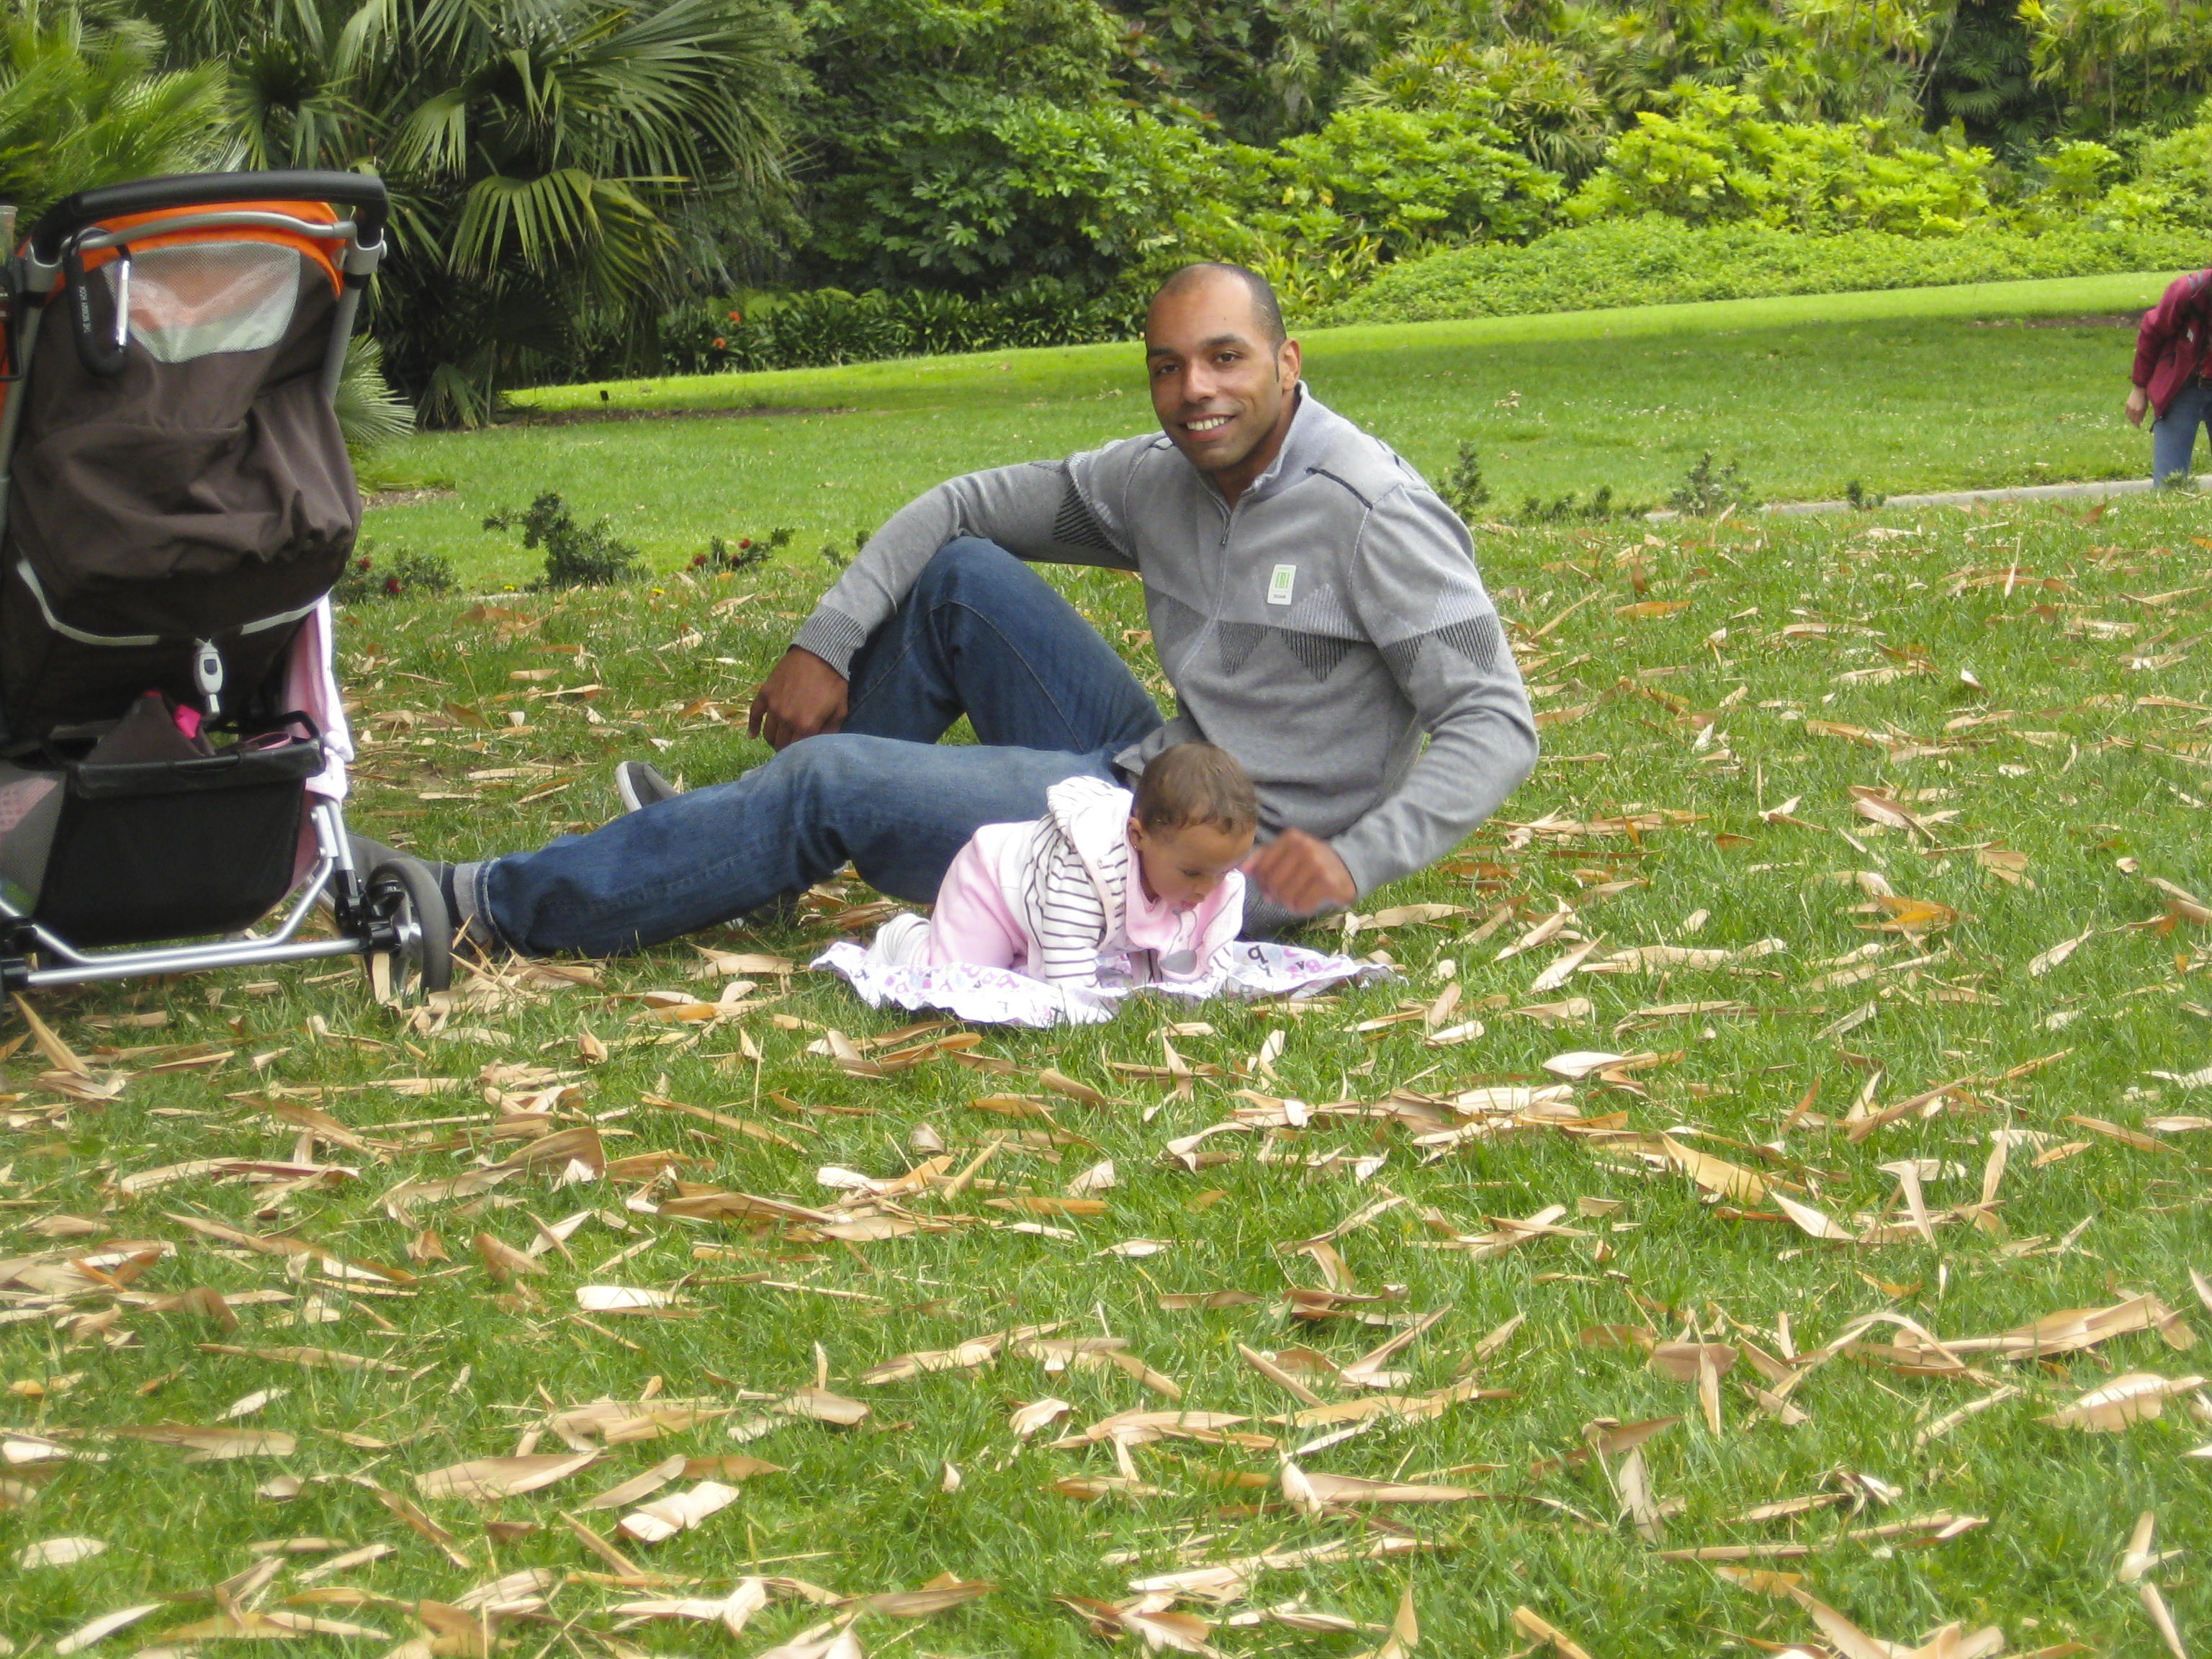
grass, farm, lawn, community, sitting, father, agriculture, garden, picnic, creativecommons, san, library, plantation, marino, gardens, huntington, daughter, pasadena, pasedena